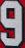
Number: 9